Andreas (parish)

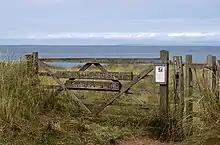
Entrance to the Cronk y Bing nature reserve at the Lhen Beach

Near the middle of the parish is the former RAF Andreas airfield which operated between 1941 and 1946. It is home to a small number of privately owned light aircraft and also used by a gliding club.